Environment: real
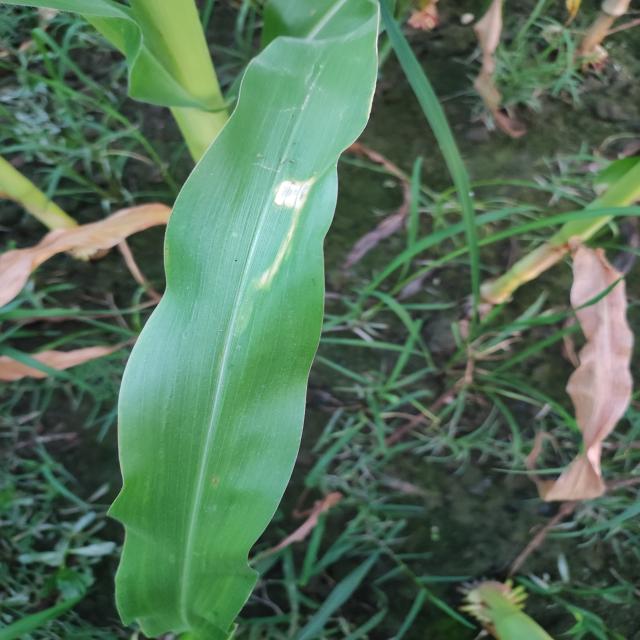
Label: northern_corn_leaf_blight